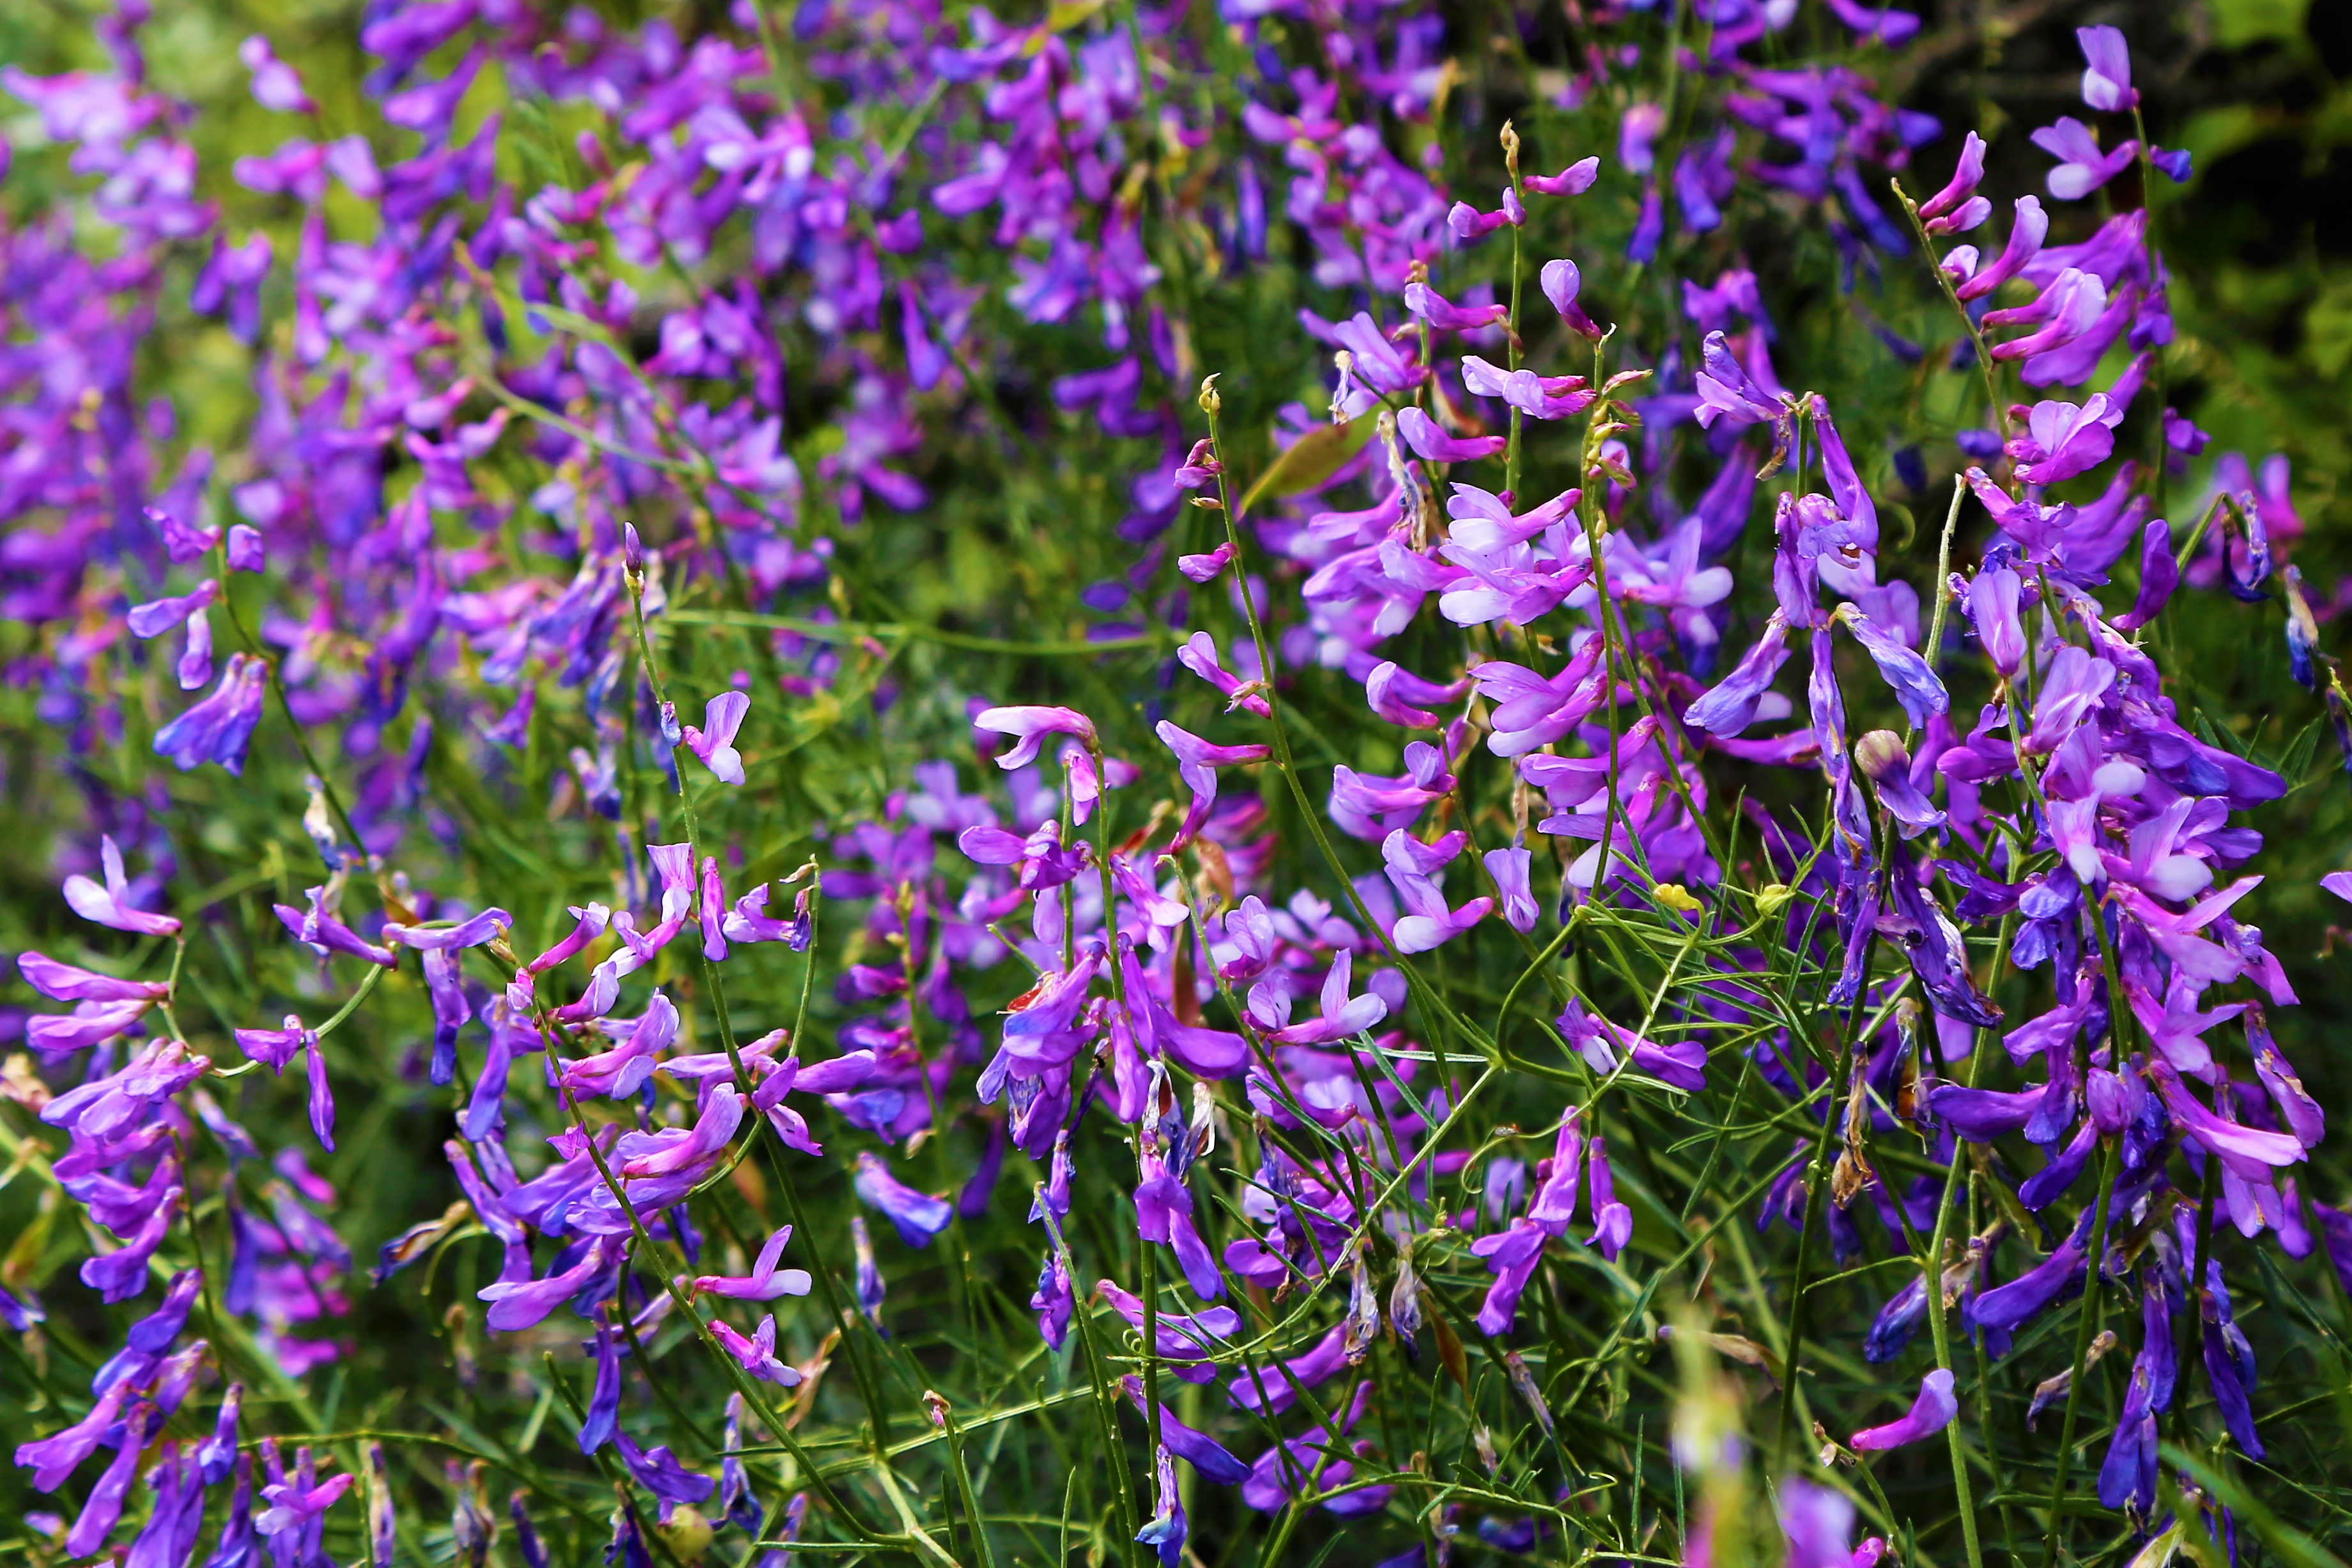
flower, spring, nature, purple, colorful, beautiful, green, herbs, leaf, flowering plant, plant, lavender, violet, groundcover, wildflower, violet family, subshrub, bellflower family, lobelia, annual plant, common sage, viola, bellflower, sage, perennial plant